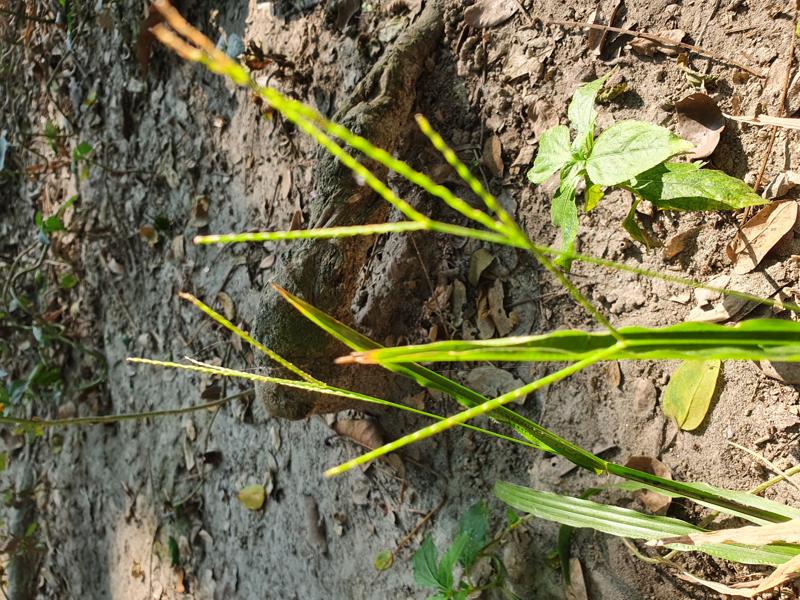
Weed species: Paspalum scrobiculatum